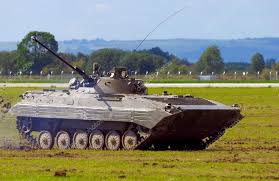
Label: BMP